Electronic voting in the United States

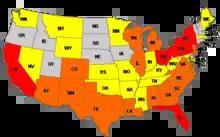
2004 voting machine problems. Red=100+, Orange=10-99, Yellow=1-9, Gray=0

A touch screen displays choices to the voter, who selects choices, and can change their mind as often as needed, before casting the vote. Staff initialize each voter once on the machine, to avoid repeat voting. Voting data and ballot images are recorded in memory components, and can be copied out at the end of the election.